Hanging

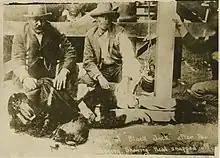
1901 postcard showing Tom Ketchum's decapitated body following a botched execution by long-drop hanging. Caption reads "Body of Black Jack after the hanging showing head snapped off."

The standard drop involves a drop of between and came into use from 1866, when the scientific details were published by Irish doctor Samuel Haughton. Its use rapidly spread to English-speaking countries and those with judicial systems of English origin.